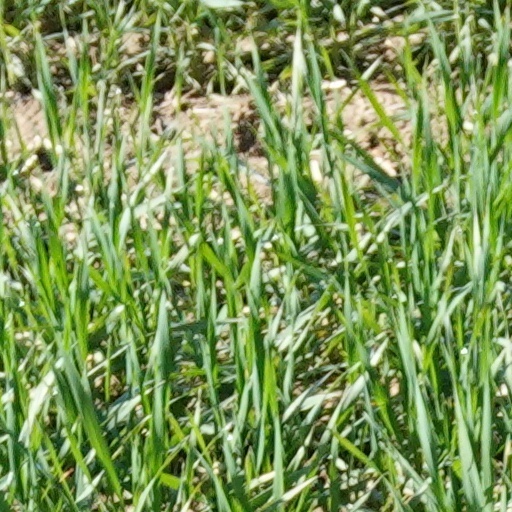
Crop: wheat